Demographics of Brisbane

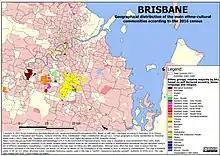
Geographical distribution of the main ethno-cultural communities according to the 2016 census.

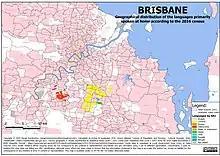
Geographical distribution of the languages primarily spoken at home according to the 2016 census

The 2021 census showed that 31.7% of Brisbane's inhabitants were born overseas and 52.2% of inhabitants had at least one parent born overseas. Brisbane has the 26th largest immigrant population among world metropolitan areas. Of inhabitants born outside of Australia, the five most prevalent countries of birth were New Zealand, England, India, Mainland China and the Philippines. Brisbane has the largest New Zealand and Taiwanese-born populations of any city in Australia.